Library

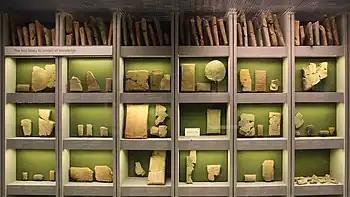
Library of Ashurbanipal in Mesopotamia, .

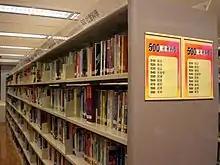
Library shelves in Hong Kong, showing numbers of the classification scheme to help readers locate works in that section

A library is a collection of books, and possibly other materials and media, that is accessible for use by its members and members of allied institutions. Libraries provide physical (hard copies) or digital (soft copies) materials, and may be a physical location, a virtual space, or both. A library's collection normally includes printed materials which can be borrowed, and usually also includes a reference section of publications which may only be utilized inside the premises. Resources such as commercial releases of films, television programmes, other video recordings, radio, music and audio recordings may be available in many formats. These include DVDs, Blu-rays, CDs, cassettes, or other applicable formats such as microform. They may also provide access to information, music or other content held on bibliographic databases. In addition, some libraries offer creation stations for makers which offer access to a 3D printing station with a 3D scanner.